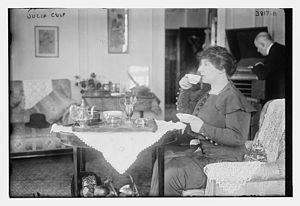
Julia Bertha Culp ou aussi Julia Culp-Merten, née le 6 octobre 1880 à Groningue, aux Pays-Bas et morte le 13 octobre 1970 à Amsterdam, est une célèbre mezzo-soprano néerlandaise des années 1900-1910, connue au niveau international comme le rossignol hollandais. Pendant longtemps, elle tourne dans toute l'Europe et l'Amérique, et partage la scène avec d'éminents compositeurs, chefs d'orchestre et chanteurs, Edvard Grieg, Richard Strauss, Camille Saint-Saëns, Enrico Caruso, Otto Klemperer, Willem Mengelberg, Pablo Casals, Percy Grainger, Enrique Granados et Thomas Beecham.